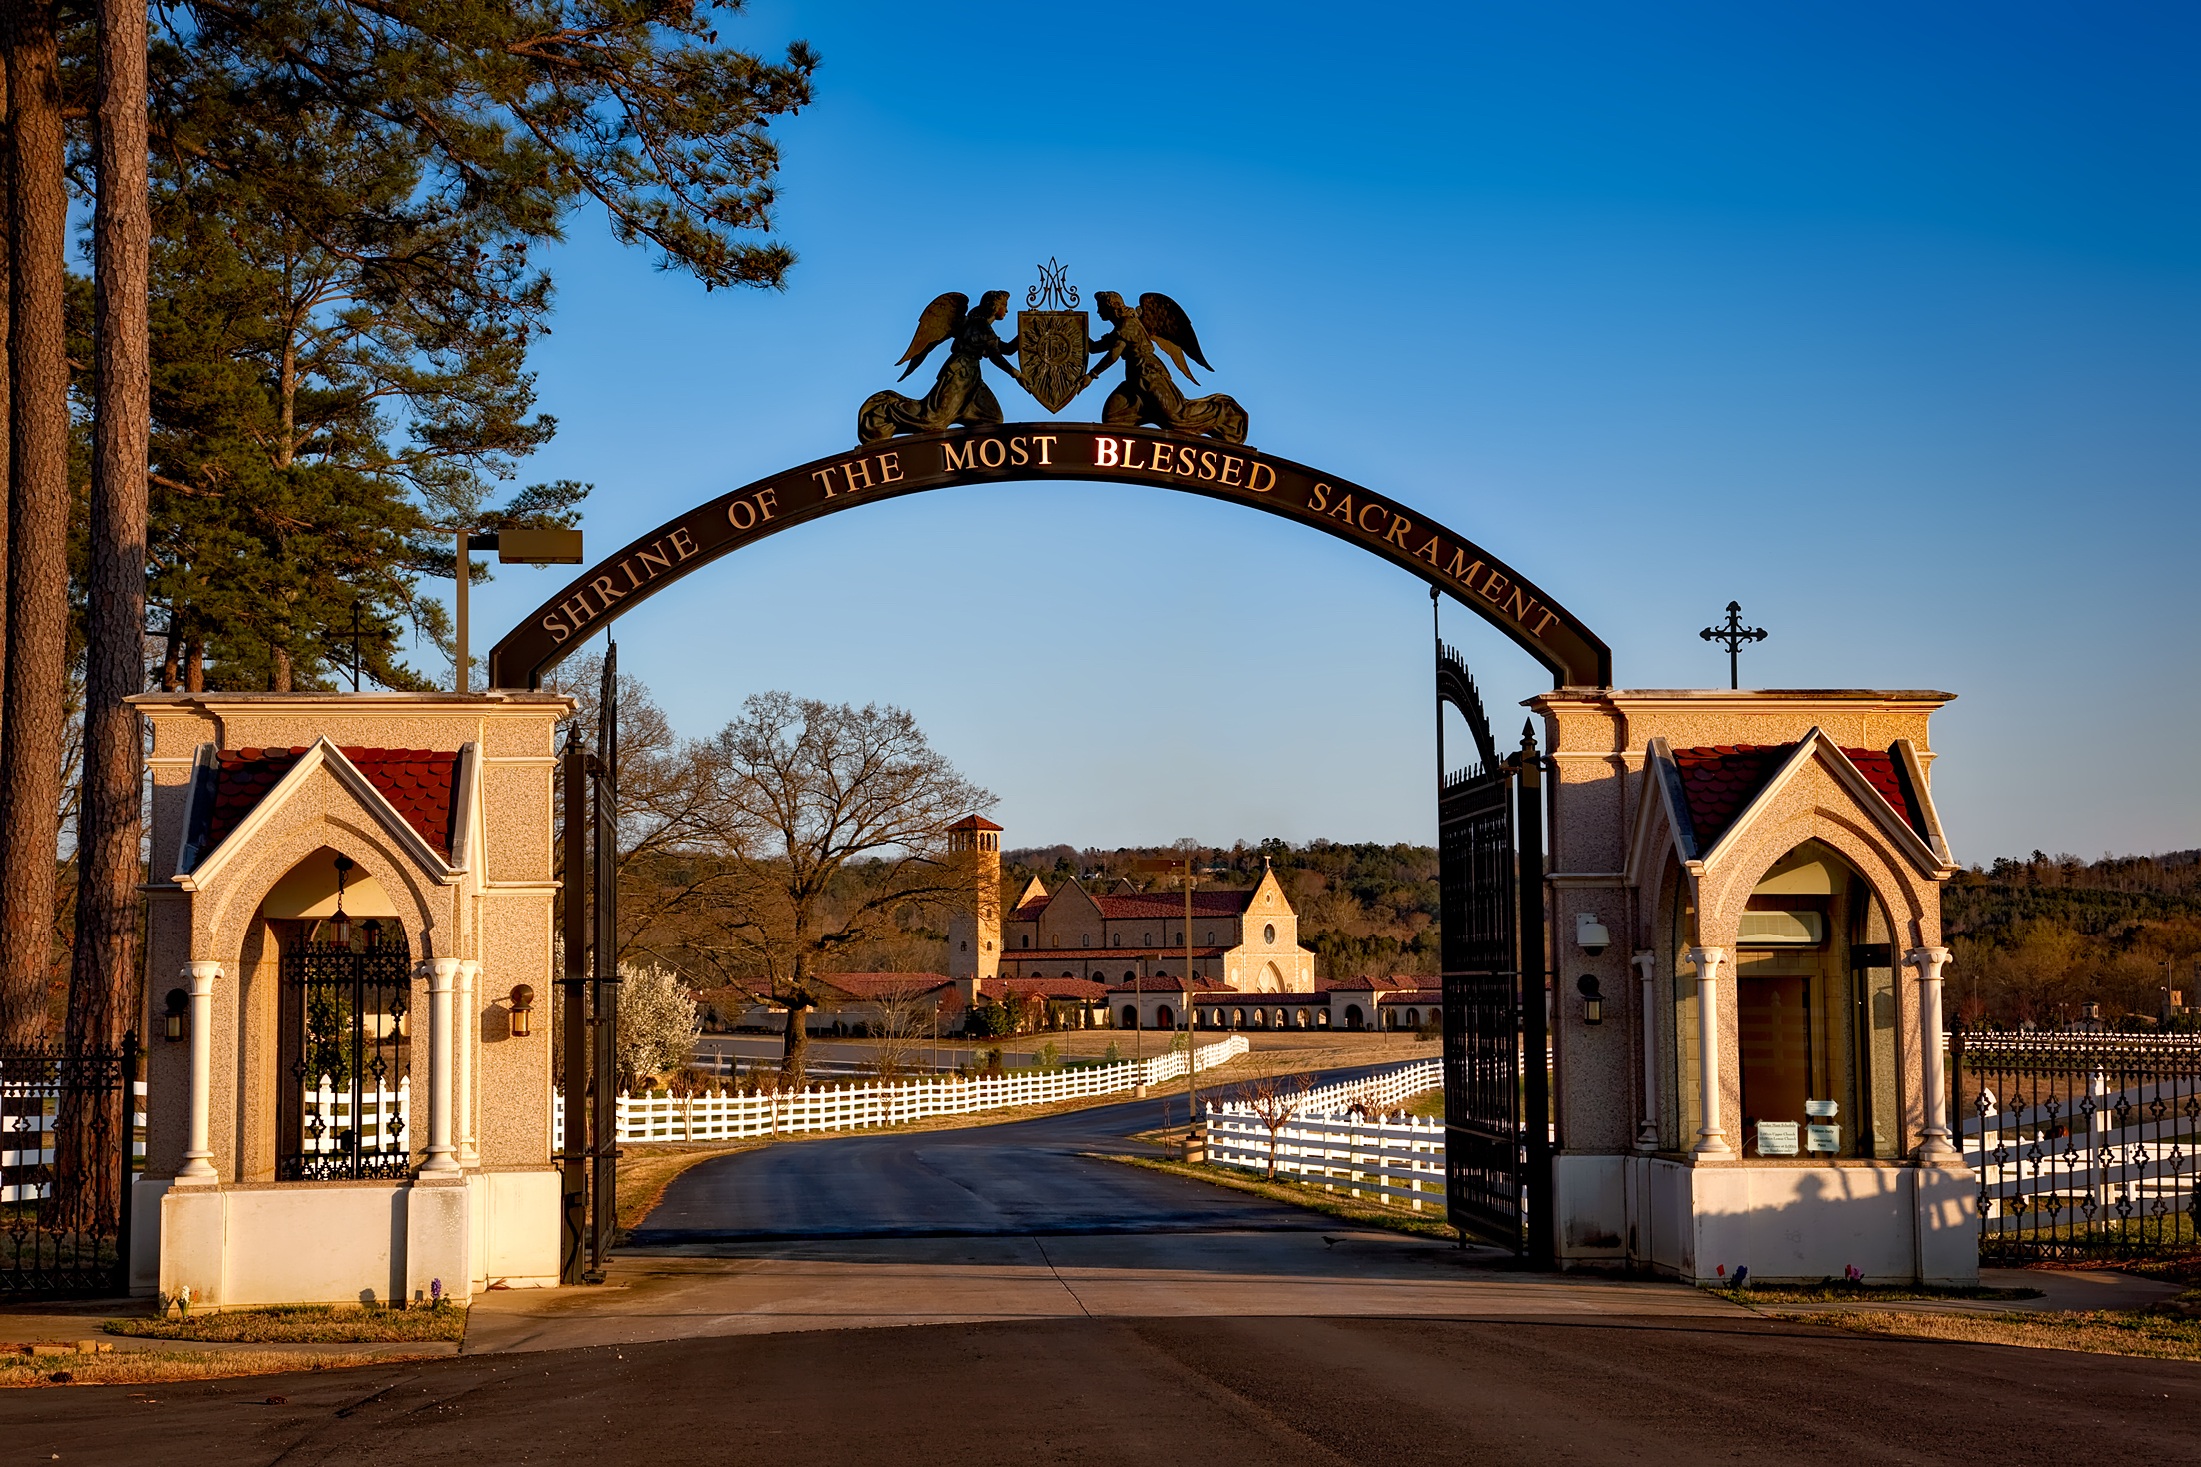
landscape, architecture, sky, countryside, home, arch, rural, scenic, entrance, religion, landmark, church, chapel, place of worship, catholic, hdr, faith, monastery, shrine, sacrament, estate, gateway, alabama, most blessed